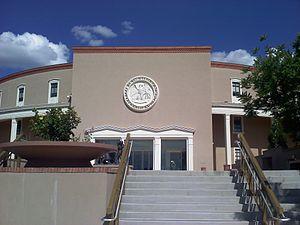
Le Capitole de l'État du Nouveau-Mexique est le siège de la législature du Nouveau-Mexique. Construit entre 1965 et 1966 par l'architecte W.C. Kruger, il se trouve à Santa Fe, capitale de l'État.
La Chambre des représentants du Nouveau-Mexique est la chambre basse de la législature du Nouveau-Mexique, l'organe législatif de l'État américain du Nouveau-Mexique. Elle est composée de 70 membres élus pour un mandat de deux ans.